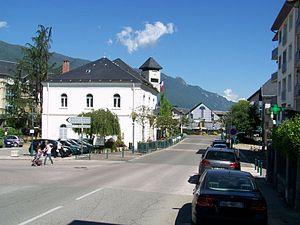
Centre de la commune de La Motte-Servolex près de Chambéry en Savoie.
La Motte-Servolex est une commune française située dans le département de la Savoie, en région Auvergne-Rhône-Alpes.